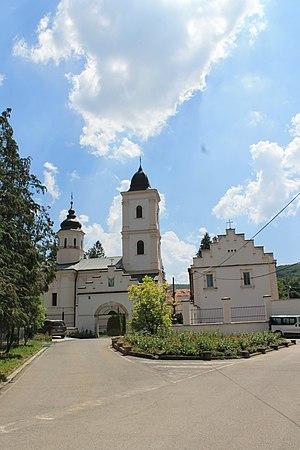
Le monastère de Beočin est un monastère orthodoxe serbe situé en Serbie dans la province autonome de Voïvodine, près de la ville de Beočin. Il est un des 16 monastères de la Fruška gora, dans la région de Syrmie. Il dépend de l'éparchie de Syrmie et est inscrit sur la liste des monuments d'importance exceptionnelle de la République de Serbie.
Les monuments culturels d'importance exceptionnelle sont les monuments de Serbie qui possèdent le plus haut degré de protection.
Cet article recense les monuments culturels du district de Bačka méridionale en Serbie.